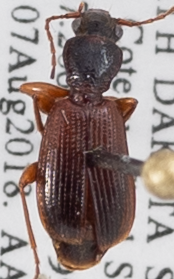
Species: Cymindis neglecta
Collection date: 2018-08-07
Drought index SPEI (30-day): -0.32
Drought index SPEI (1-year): -0.17
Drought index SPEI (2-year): -0.46